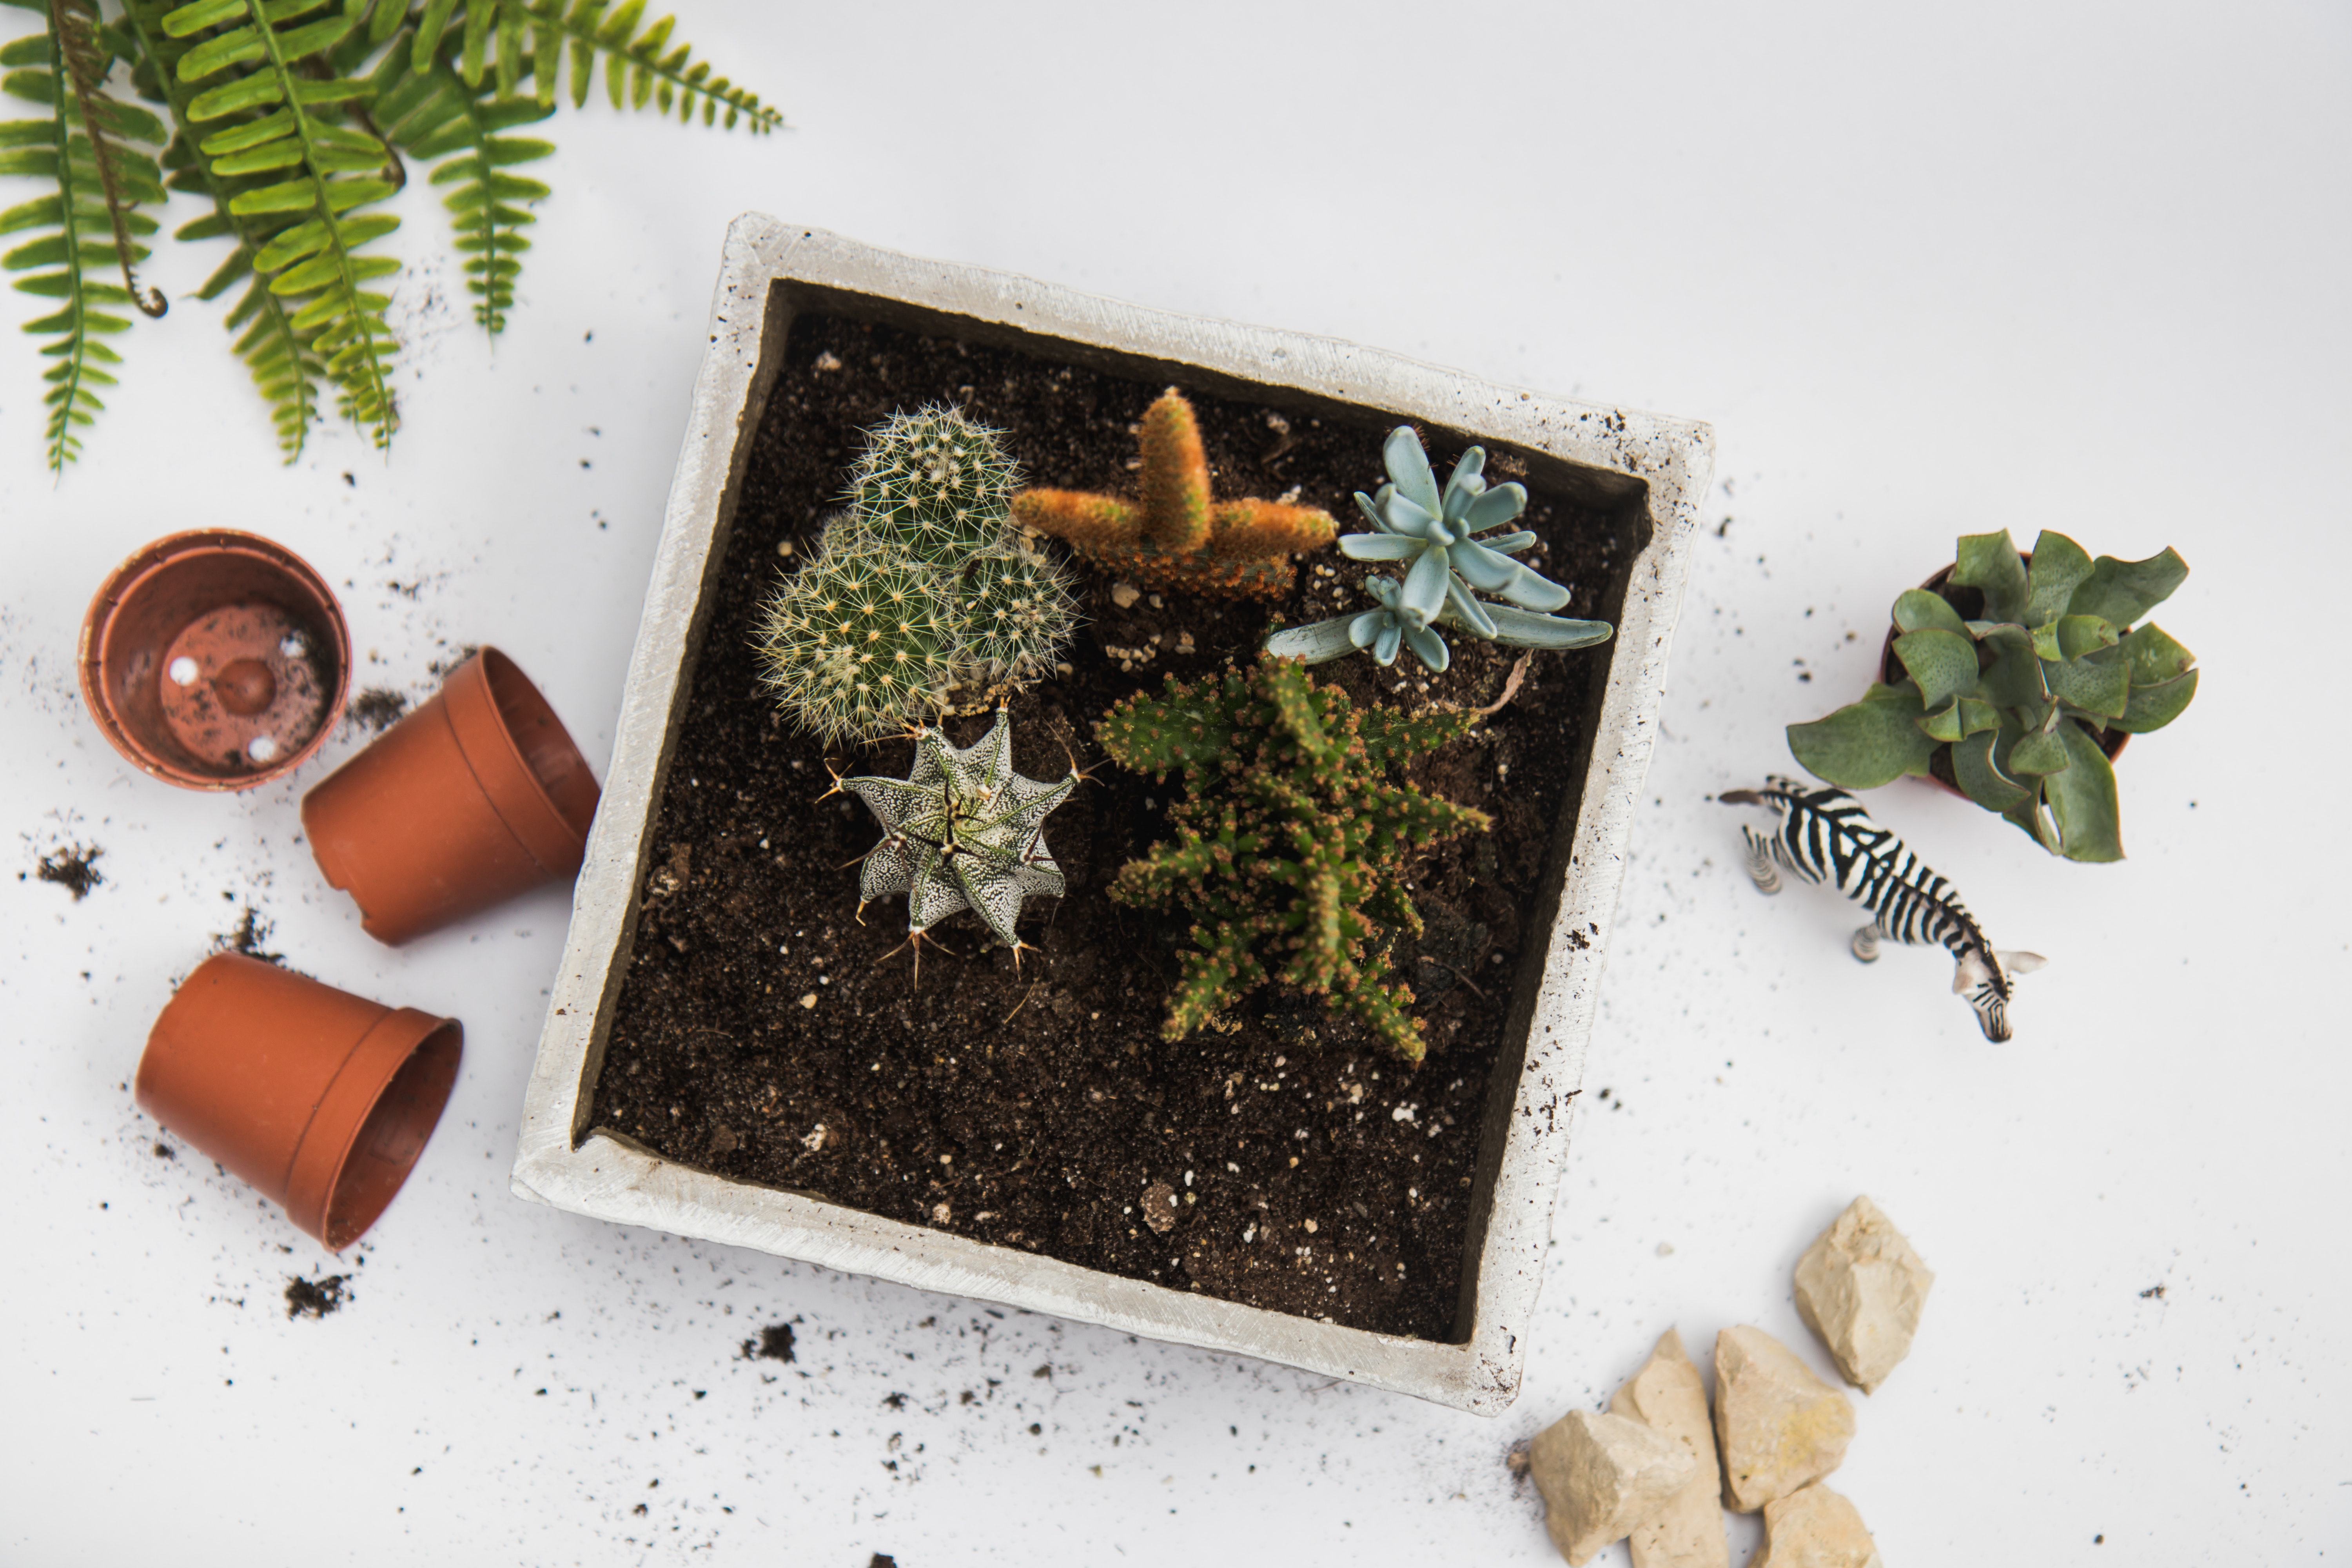
flowerpot, plant, houseplant, botany, flower, herb, vascular plant, soil, perennial plant, geranium